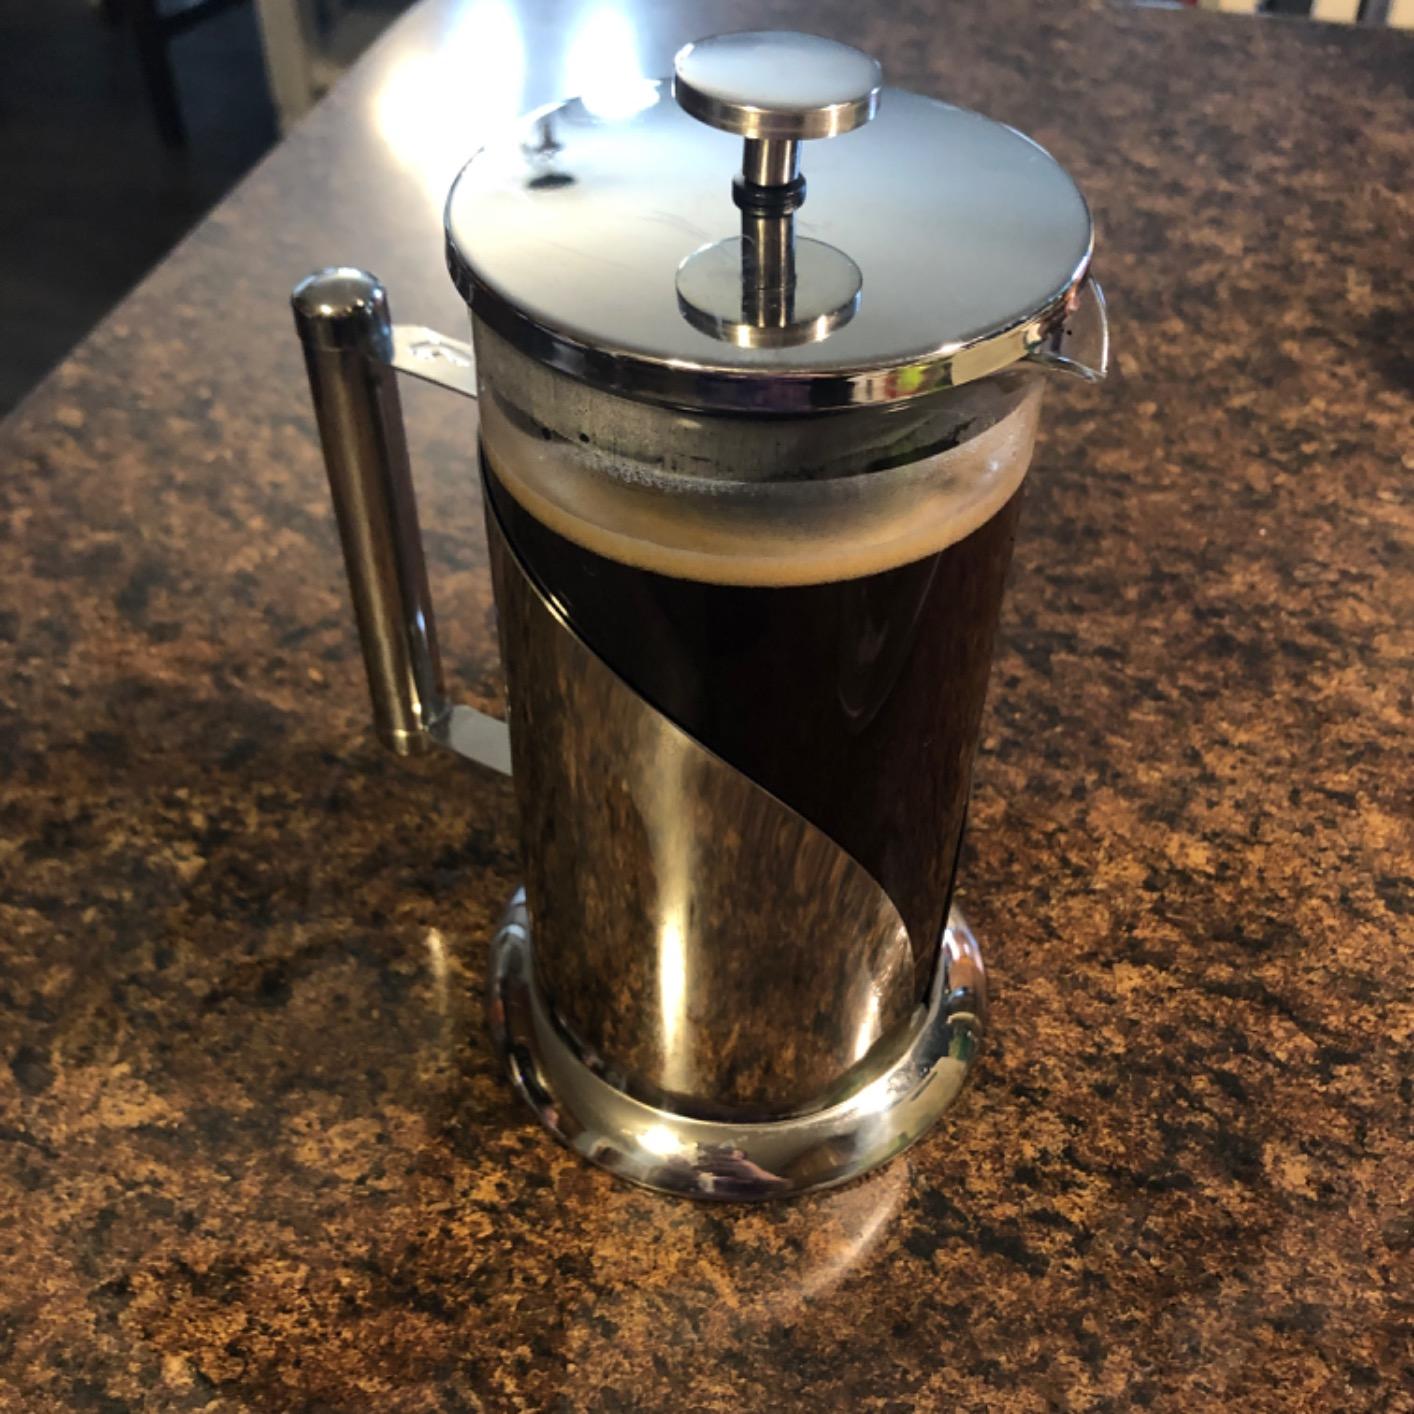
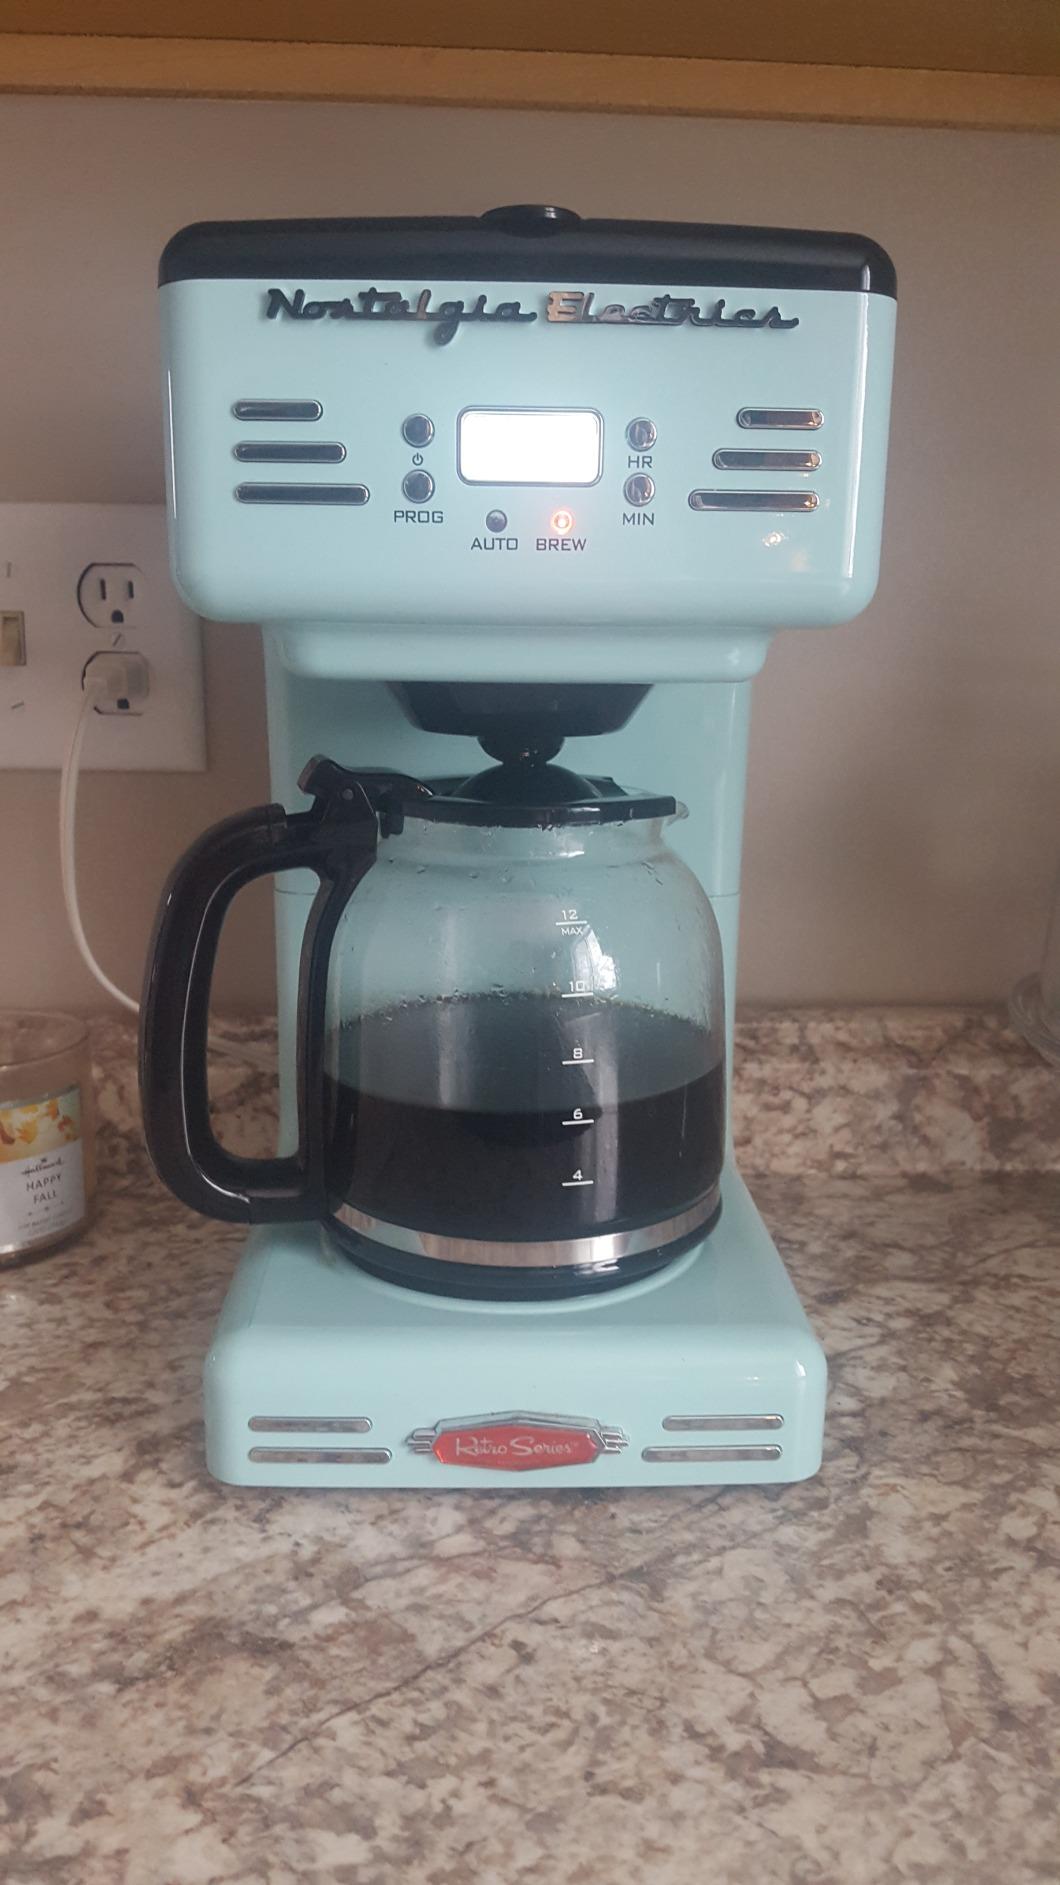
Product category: items_tea
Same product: no